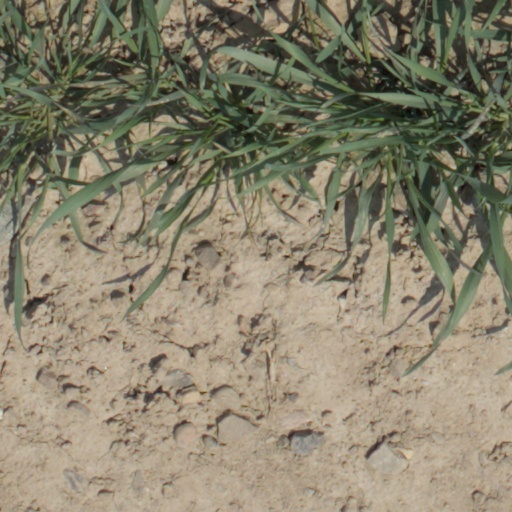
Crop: wheat